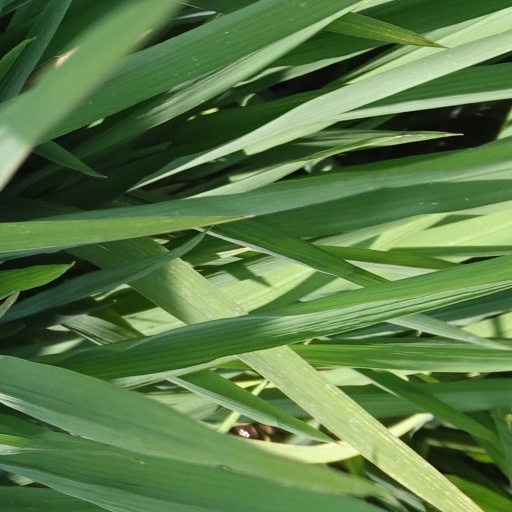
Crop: rice